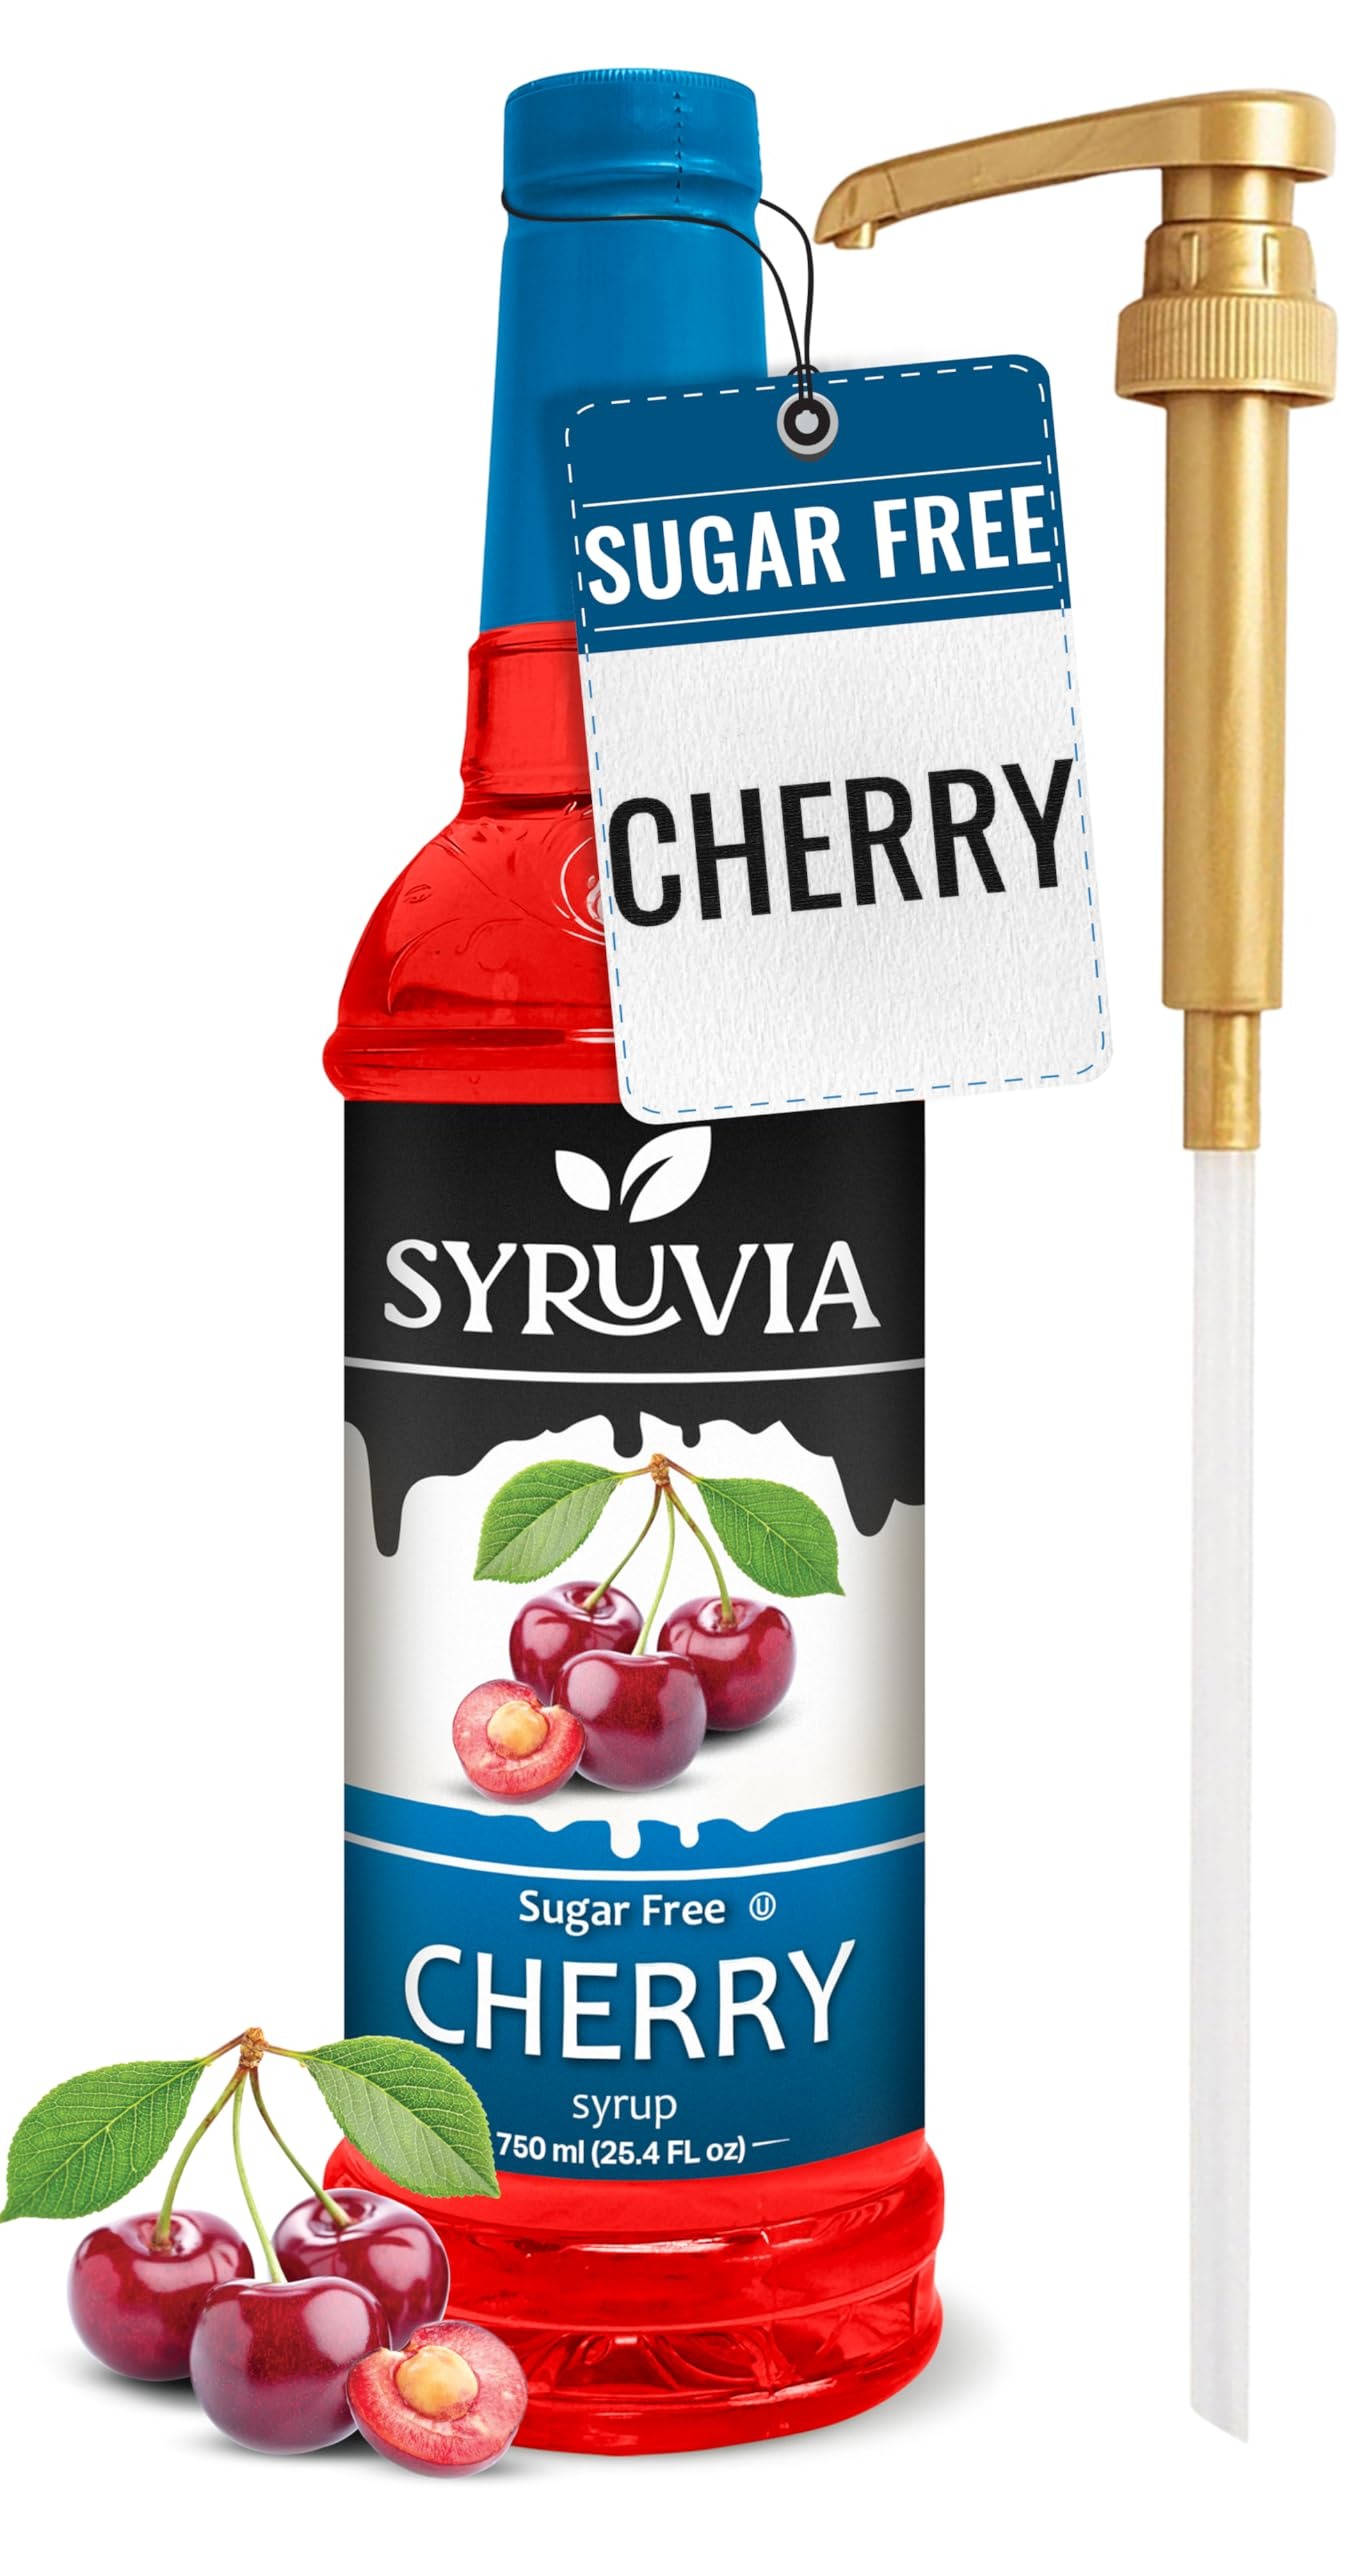
Item Name: Syruvia Sugar Free Cherry Syrup With Syrup Pump Dispenser – Cherry Syrup Flavor, 25.4 fl oz - Perfect for Cocktails, ice Tea, Desserts, Italian Sodas, Ice and More, Kosher and Gluten-Free
Bullet Point 1: Sugar-Free Cherry Syrup: Experience the homely essence of Cherry without the extra calories. Our Sugar-Free Cherry Syrup offers the same delicious richness in a guilt-free version.
Bullet Point 2: Add Savor to Your Coffee: Awaken your senses and indulge in the delightful taste of coffee flavored to your liking with the Syruvia coffee flavoring syrup! Our syrups bring savor, aroma and a sweet note that promises to pamper your senses every morning!
Bullet Point 3: Quality You Can Trust: The Syruvia syrups for coffee drinks are made in the USA with the highest quality, most refined ingredients to ensure excellent freshness and the richest taste! The coffee syrups are Kosher-certified, free of any unnecessary fillers, and contain no added coloring, providing you with a pure and natural coffee experience
Bullet Point 4: Endless Possibilities: Thanks to its intense aroma and delightful taste, our coffee flavoring can be added to a wide range of beverages and desserts, including shakes, lattes, cappuccino, iced coffee, teas, smoothies, protein shakes, oatmeal, porridge and much more!
Bullet Point 5: A Diet-Friendly Choice: This sugar free syrup for coffee is an excellent diet-friendly choice as it has zero calories and carbs! The coffee flavoring syrup sugar free is sweetened with sucralose, adding sweetness to your beverages without the extra pounds on the scale!
Value: 25.4
Unit: Fl Oz

Price: 12.99